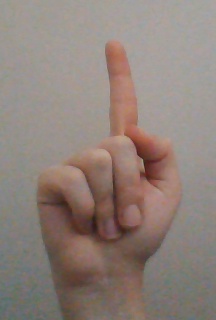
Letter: bb